Wawatam

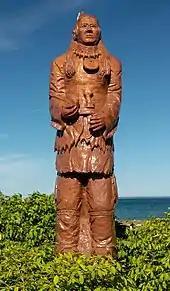
Ojibwa Chief Wawatam statue in Mackinaw City.

Wawatam ("little goose") ("fl." 1762 – 1764) was an 18th-century Odawa chief who lived in the northern region of present-day Michigan's Lower Peninsula in an area along the Lake Michigan shoreline known by the Odawa as Waganawkezee ("it is bent").